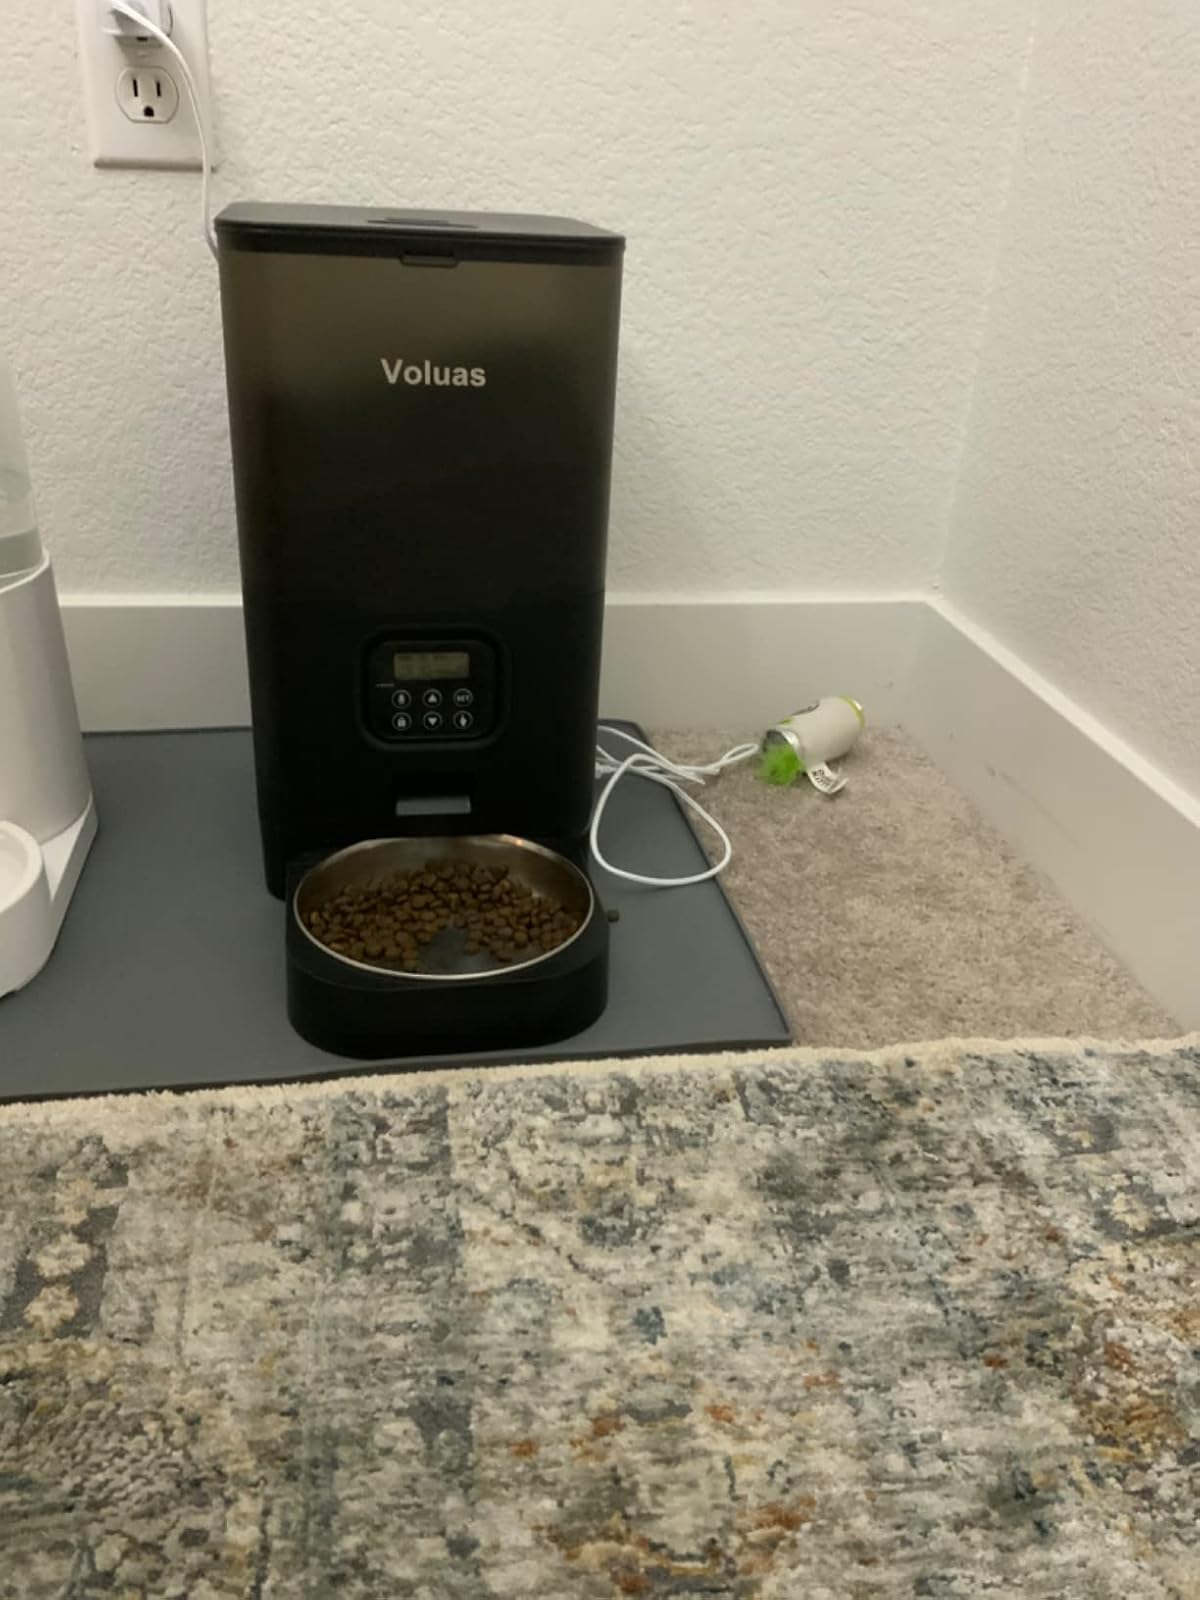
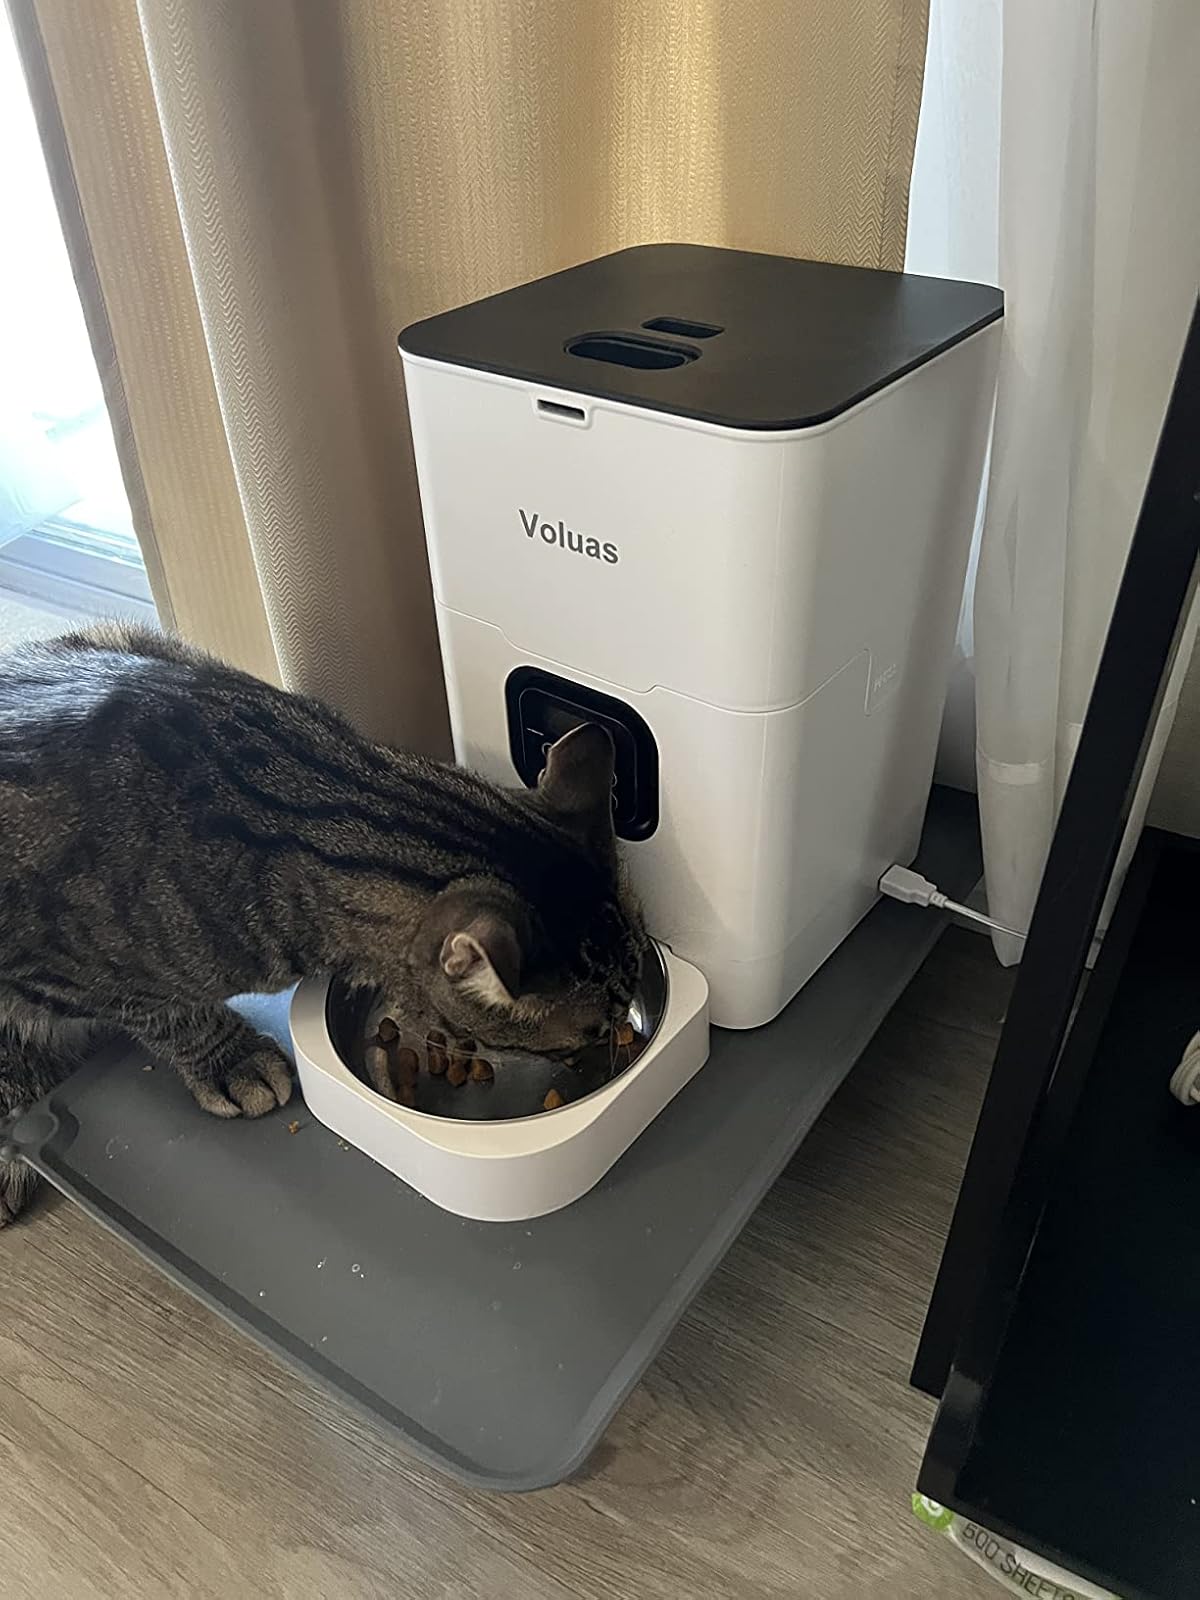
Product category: items_feeder
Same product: no